Jim Sundberg

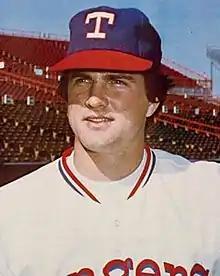
Sundberg in 1974

James Howard Sundberg (born May 18, 1951) is an American former professional baseball player, television sports analyst, and executive. He played in Major League Baseball as a catcher from 1974 to 1989, most prominently as a member of the Texas Rangers where he established himself as one of the top defensive catchers of his era. A three-time All-Star player, Sundberg won six consecutive Gold Glove Awards during his tenure with the Rangers. Later in his career, he won a World Series championship as a member of the Kansas City Royals in 1985. He also played for the Milwaukee Brewers and the Chicago Cubs. Sundberg was inducted into the Texas Rangers Hall of Fame in 2003.